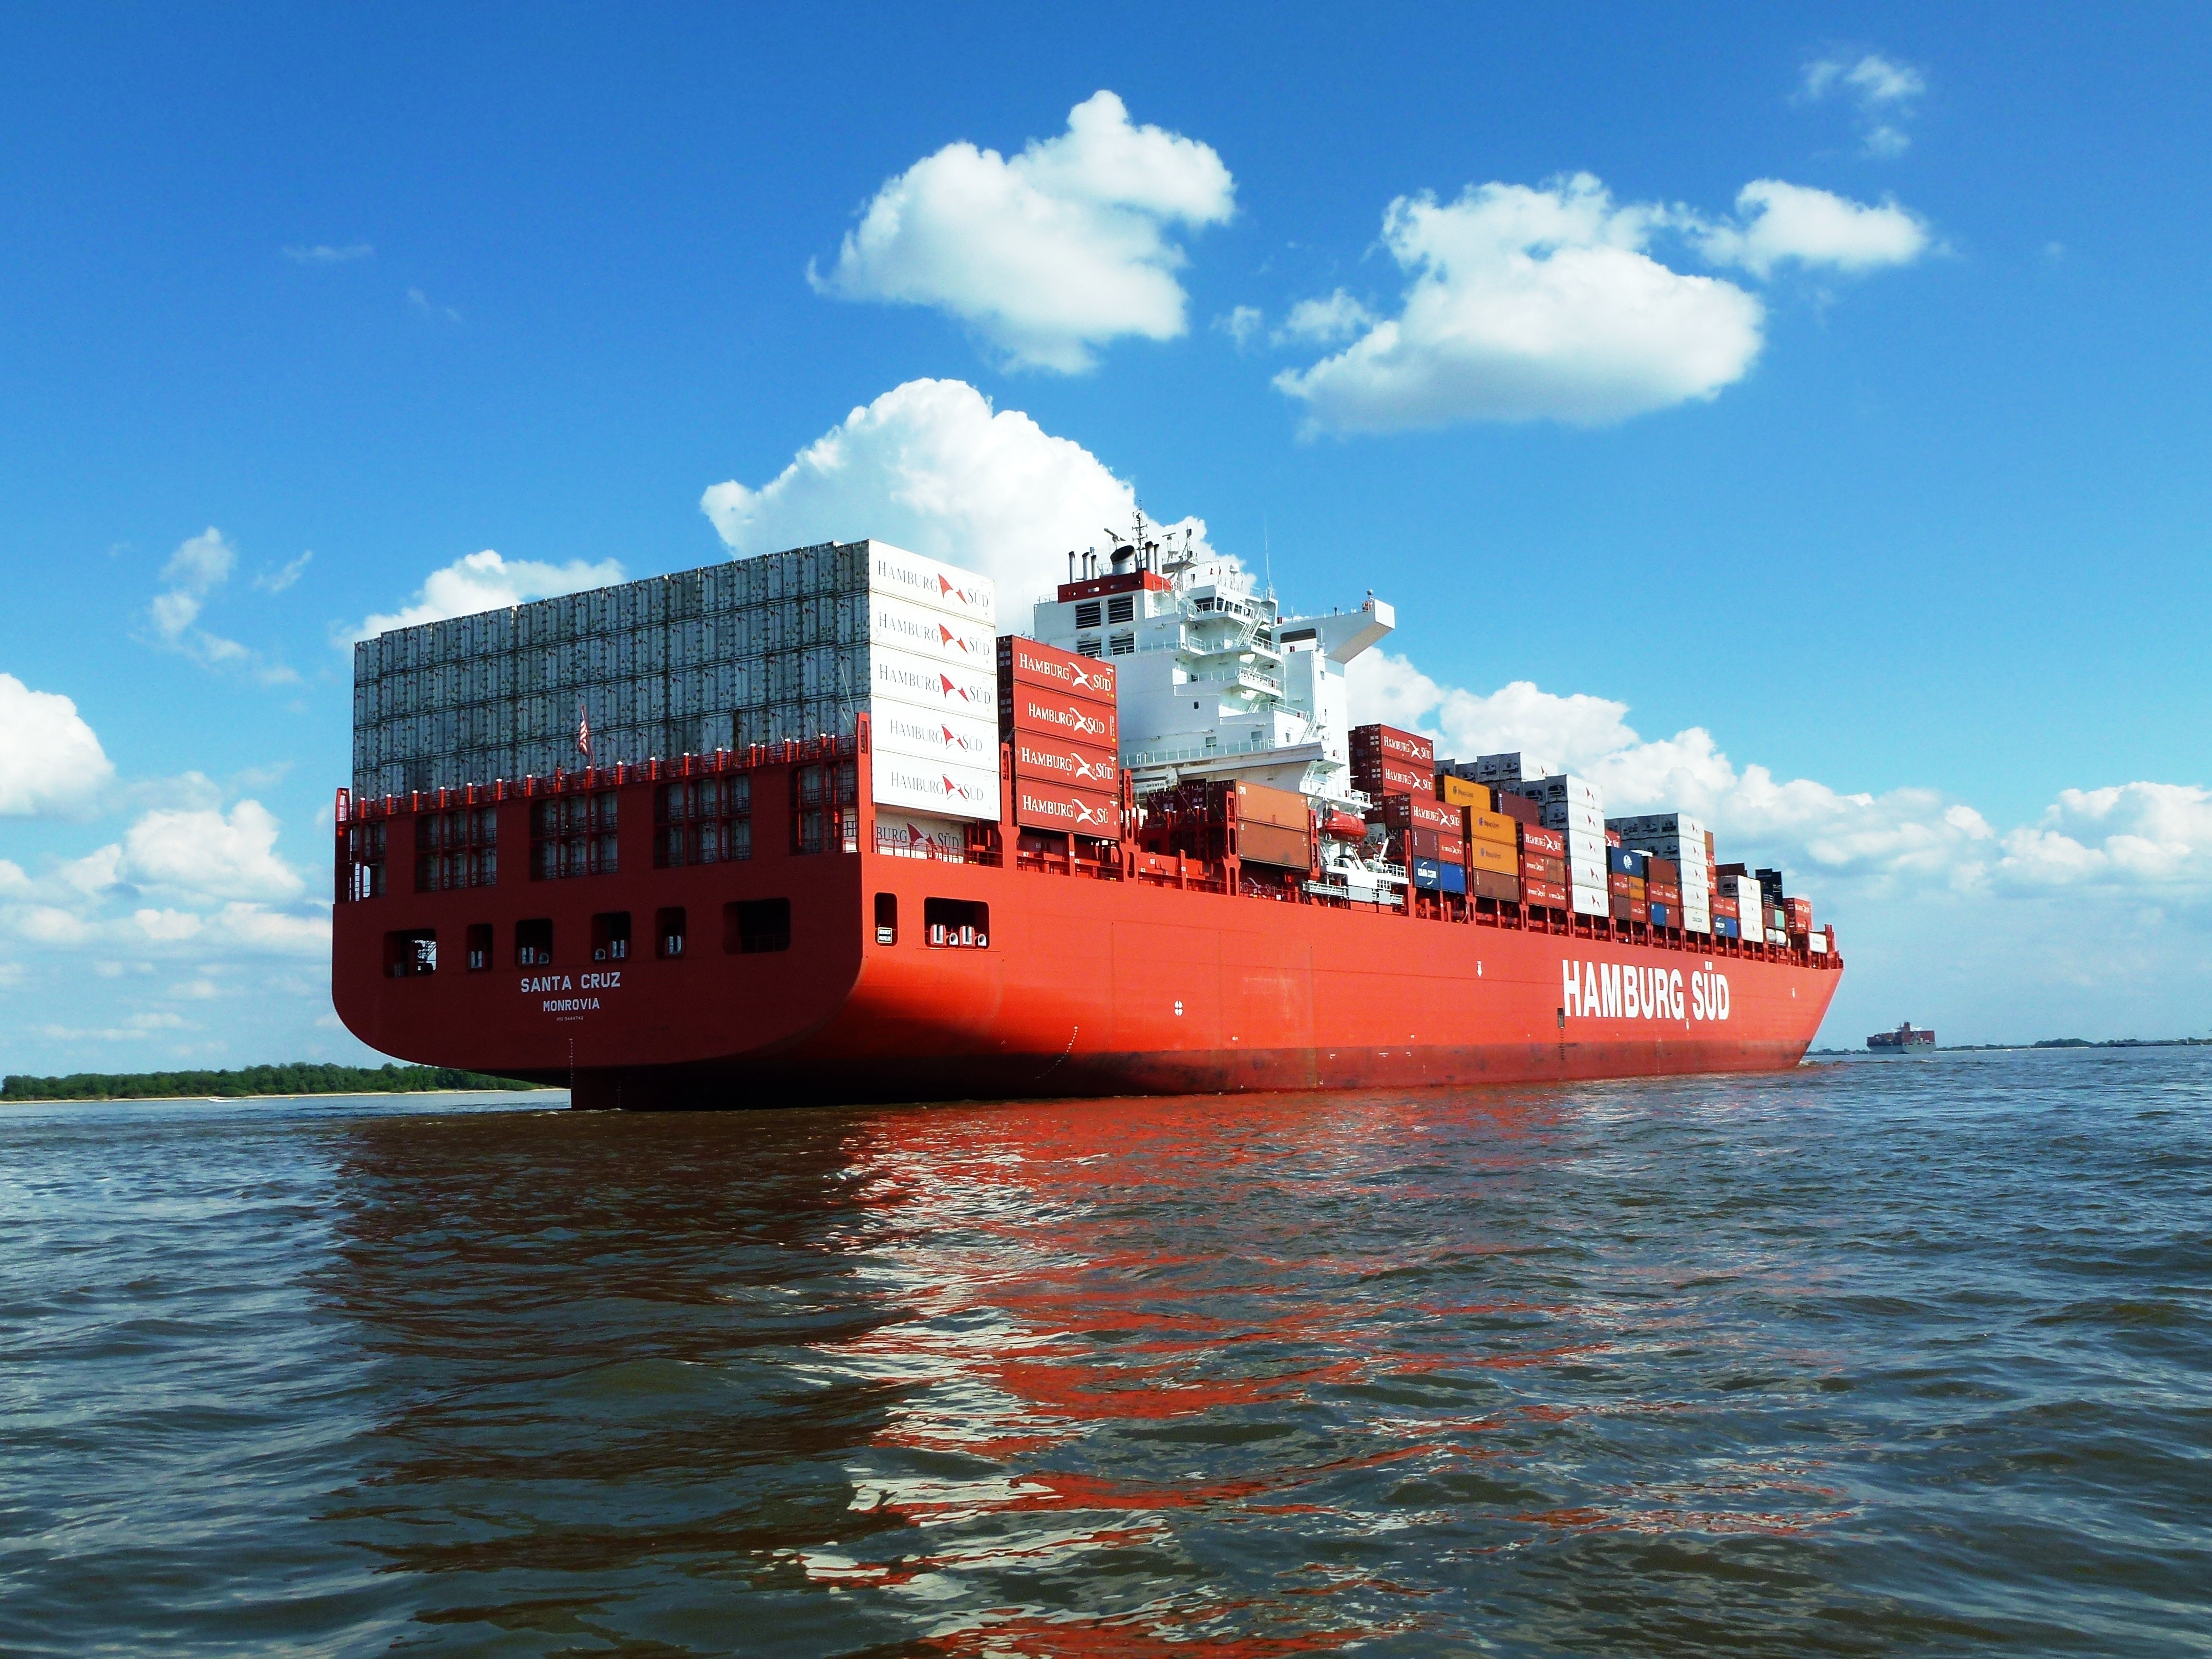
sea, coast, water, ocean, technology, ship, transport, boot, vehicle, port, cargo ship, container, cargo, crane, channel, freighter, shipping, maritime, watercraft, tug, elbe, hamburg, seafaring, container ship, container terminal, freight transport, oil tanker, tank ship, bulk carrier, floating production storage and offloading, anchor handling tug supply vessel, platform supply vessel